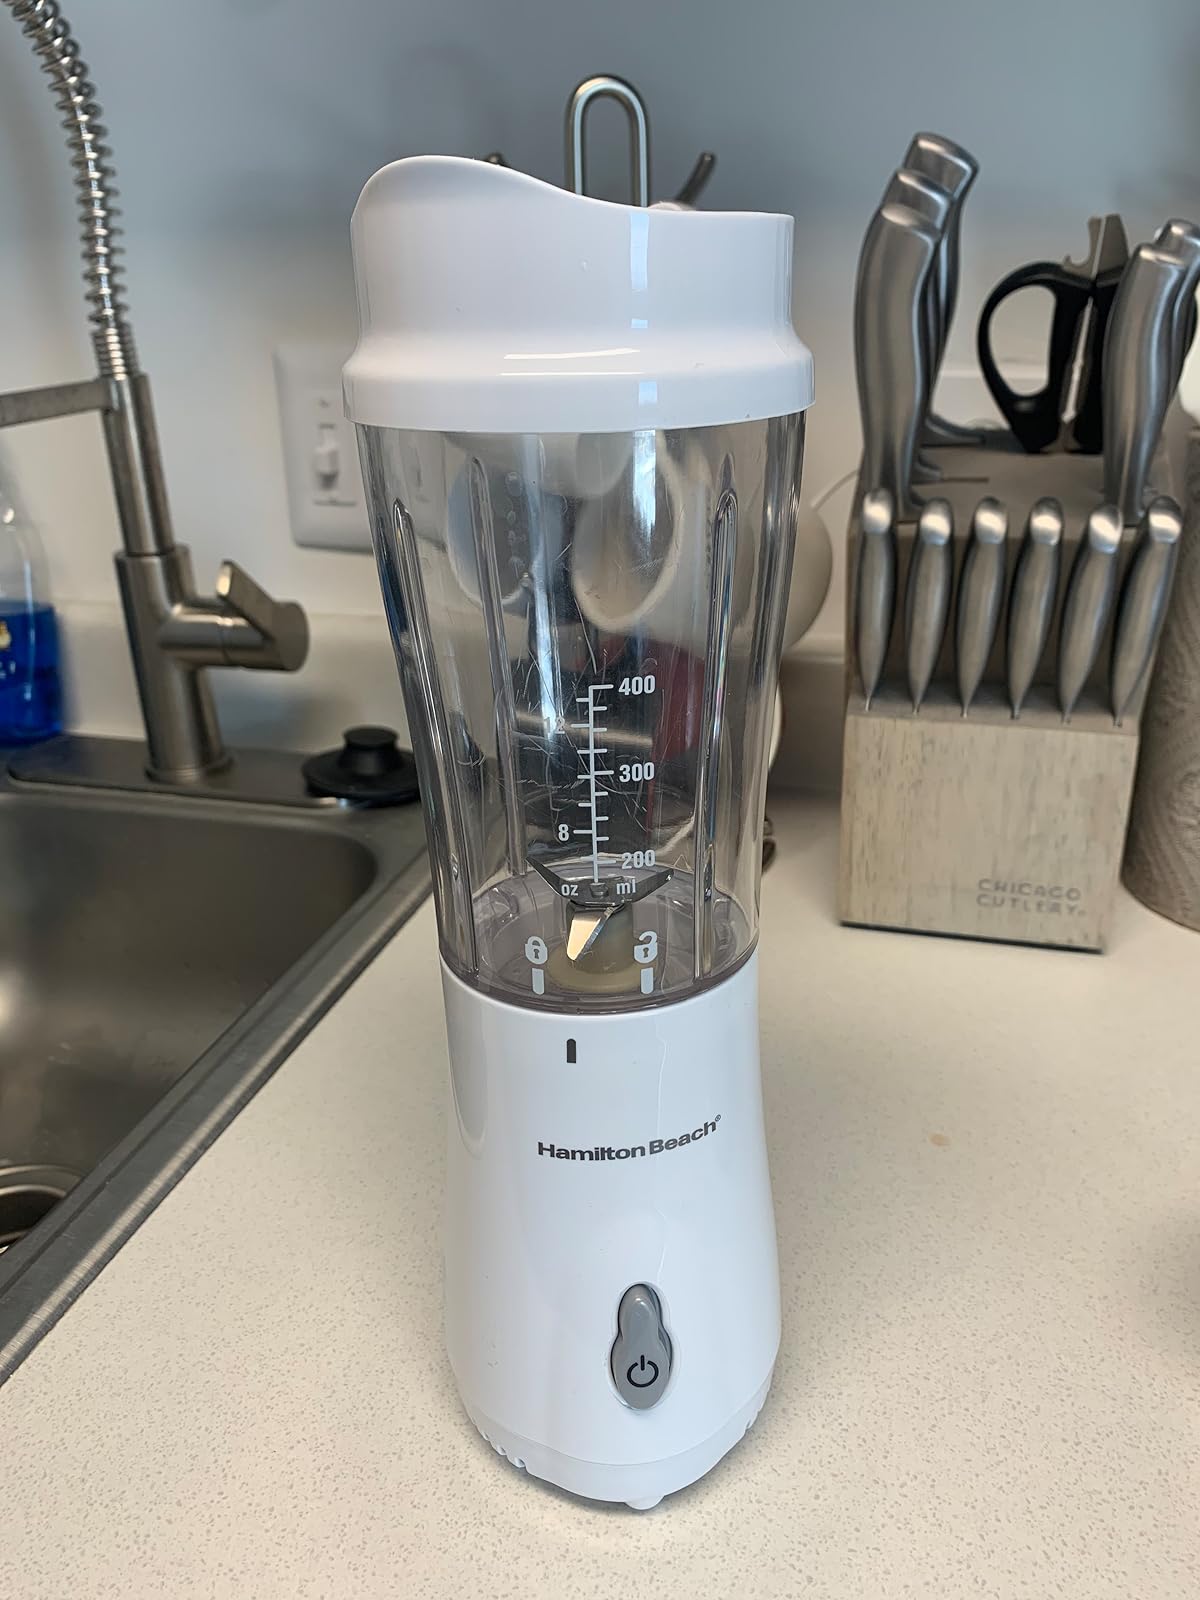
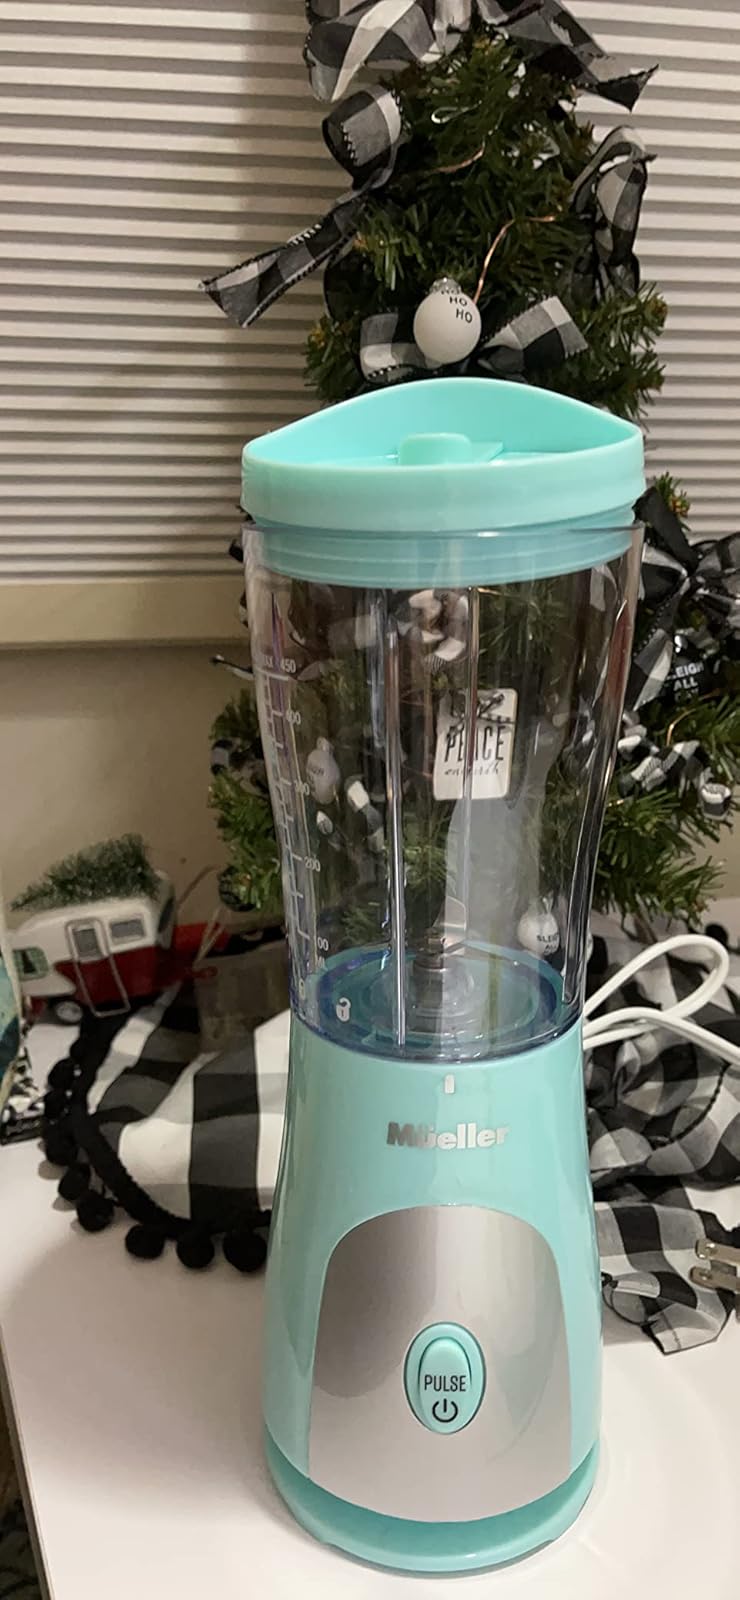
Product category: items_blender
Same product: no